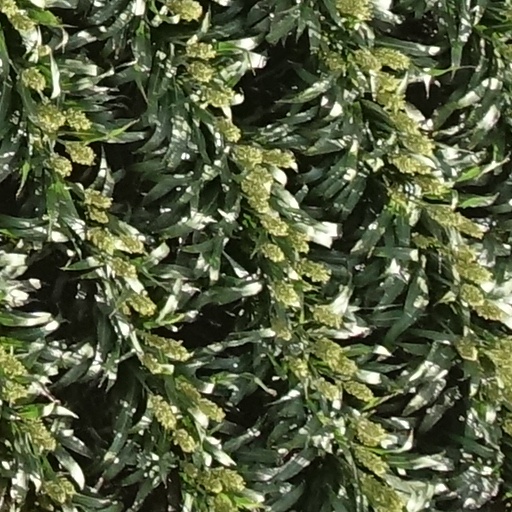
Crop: sorghum